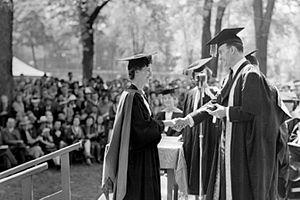
Une finissante en médecine, reçoit plusieurs prix lors la collation des grades de l'Université McGill, 30 may 1940.
Au Québec, l'université est une institution sociale qui a comme mission spécifique la transmission et la production du savoir. Les universités québécoises ont comme fonction sociale d'aider et de remettre en question la société. Pour remplir leur mission, elles se dotent de professeurs spécialisés qui transmettent des connaissances à des élèves et effectuent de la recherche fondamentale et/ou appliquée. Les universités québécoises, bien qu'en majeure partie financées par le gouvernement du Québec, sont dotés d'administrations indépendantes.